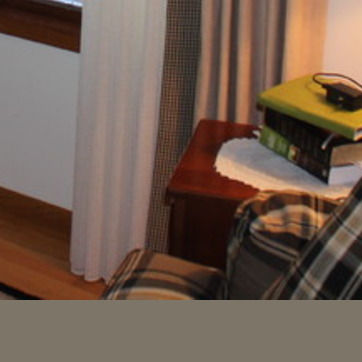
Material: wood